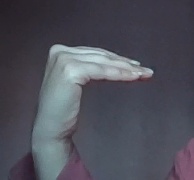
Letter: haa